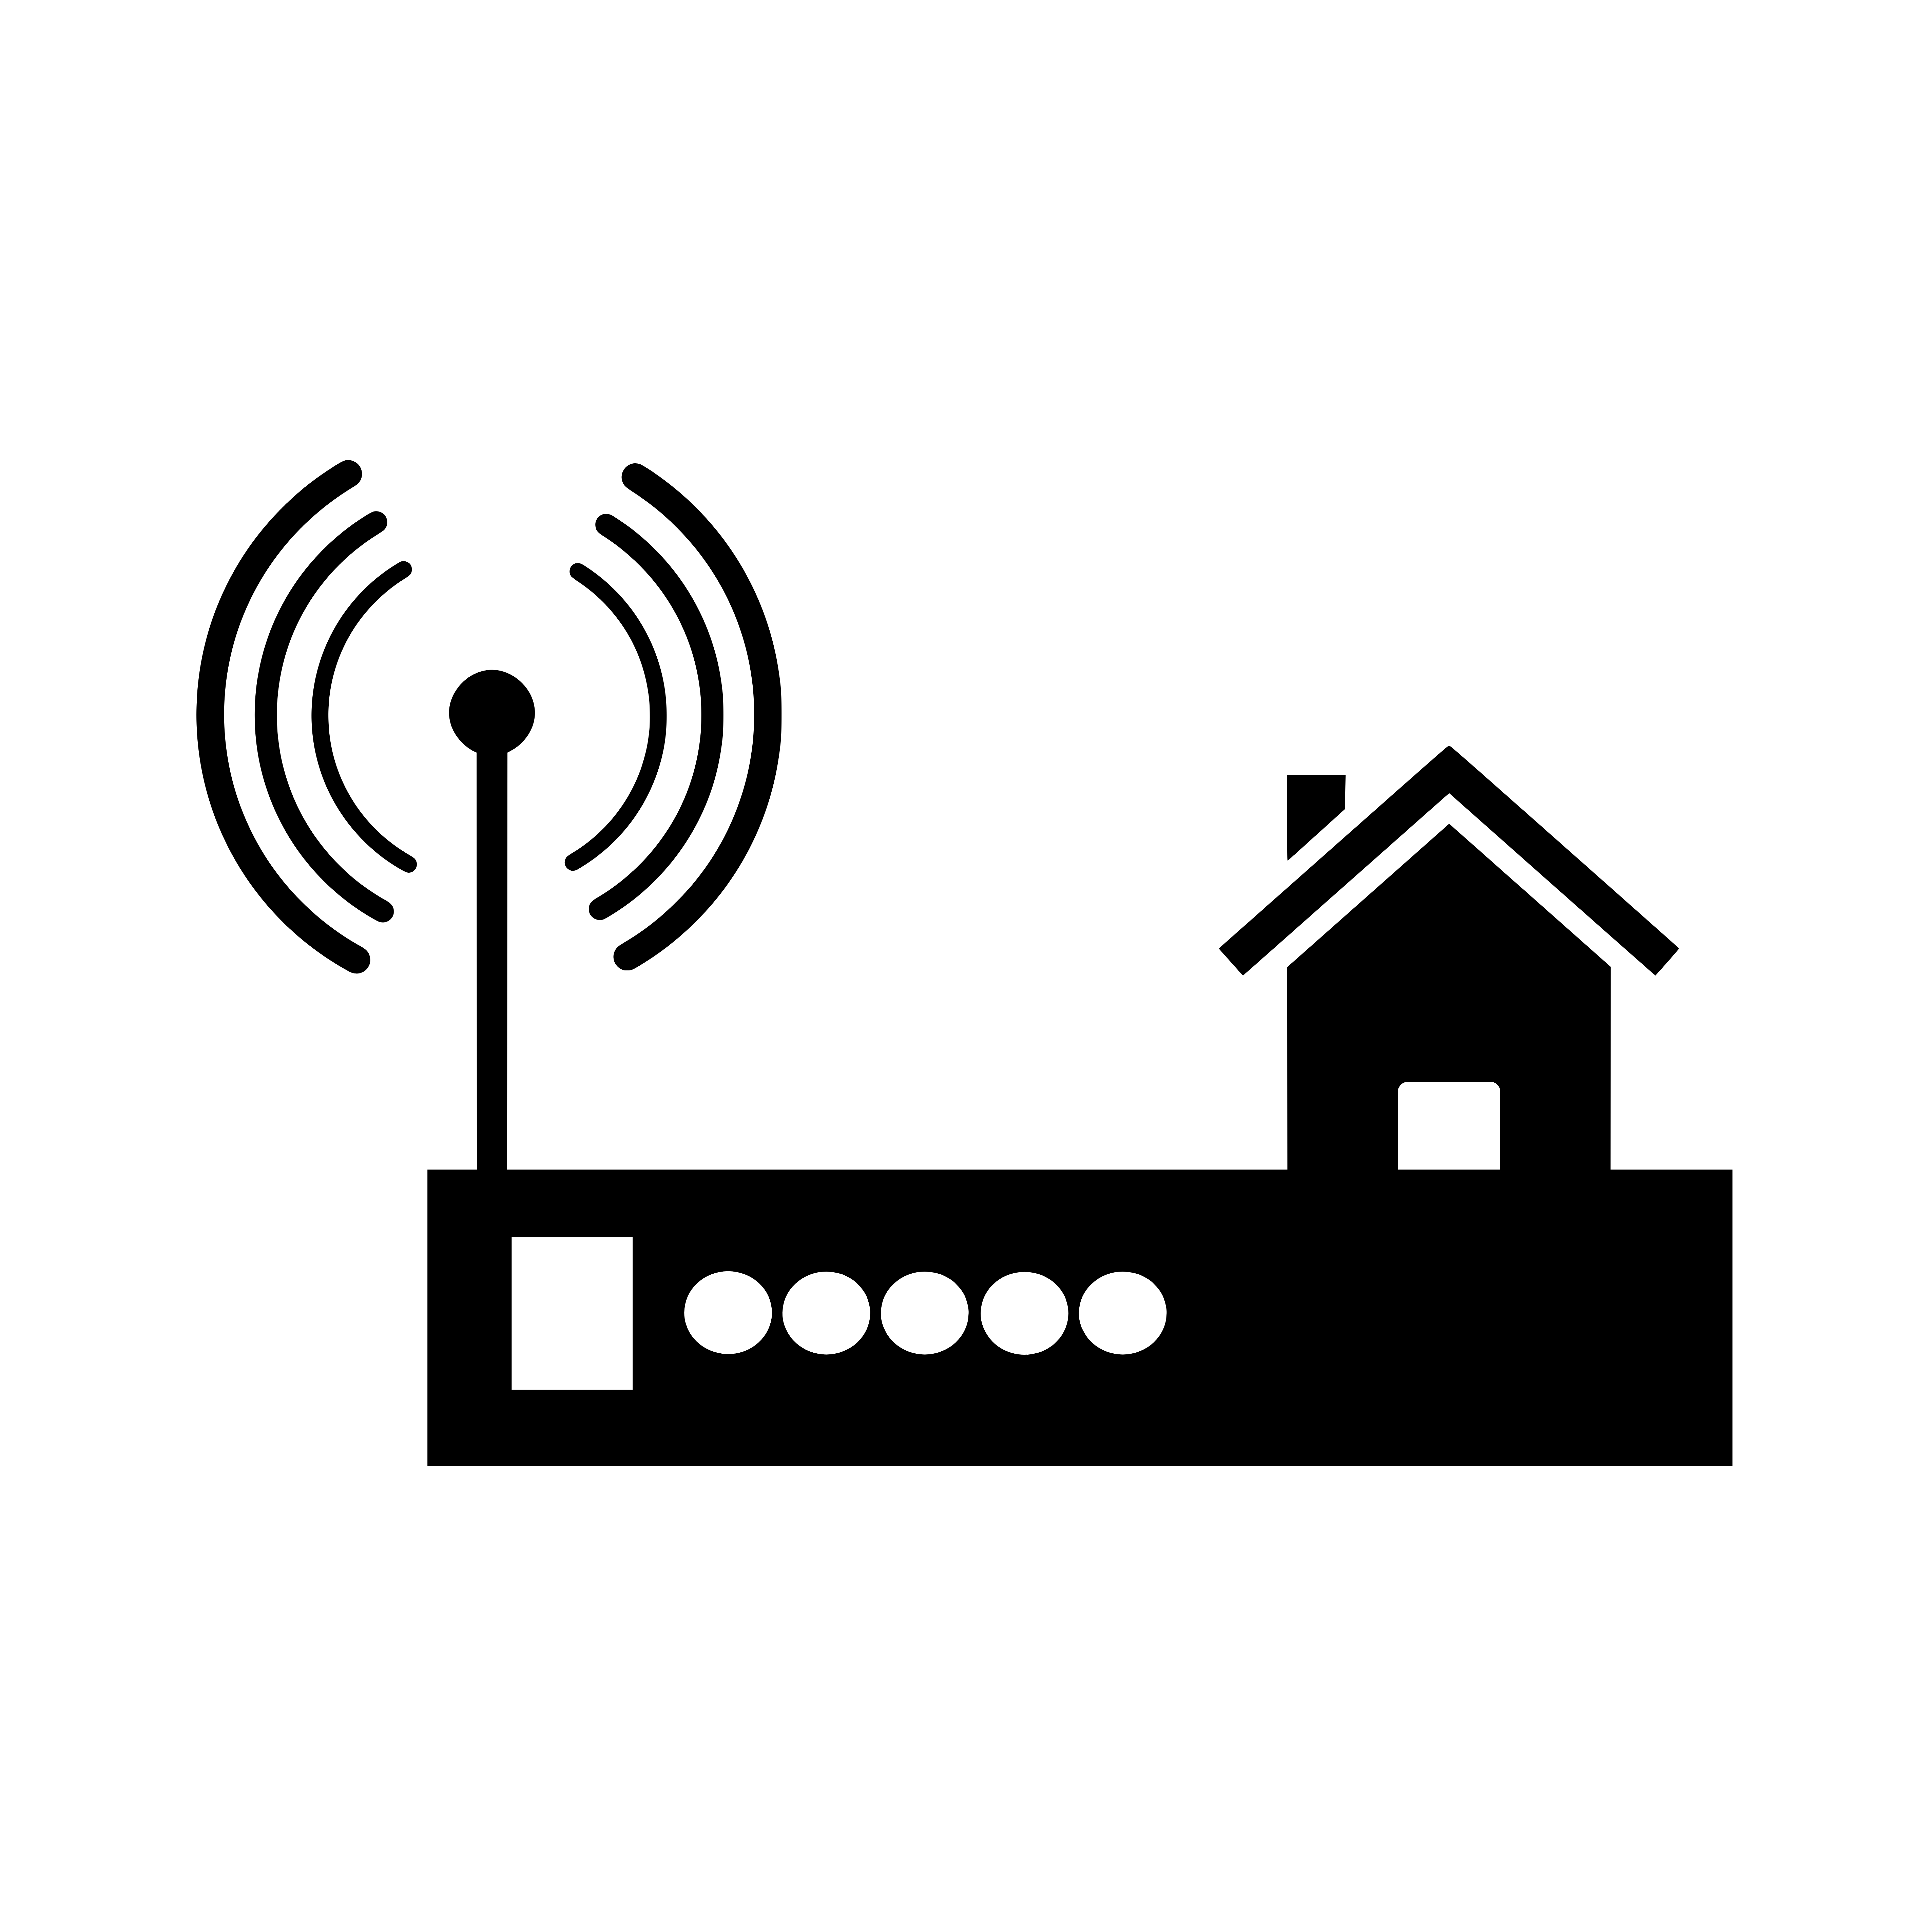
router, wifi, silhouette, wi fi, connection, network, icon, internet, technology, sign, wireless, signal, home, connect, adsl, communication, information, broadcast, digital, spot, vdsl, wave, electronic, antenna, design, logo, font, graphics, clip art, symbol